Climate change in Ohio

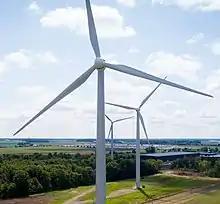
Wind turbines, Findlay

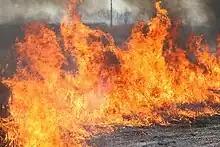
Fire, Wayne National Forest, 2009

Higher average annual temperatures will increase the incidence of heatwaves. "Northern cities like Cleveland are vulnerable to heat waves, because many houses and apartments lack air conditioning, and urban areas are typically warmer than their rural surroundings." If current emissions trends continue, "Cincinnati would face at least two heat waves per summer like the one that killed hundreds in Chicago in 1995. Cleveland would face at least one."